Singapore math

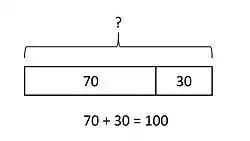
A bar model used to solve an addition problem. This pictorial approach is typically used as a problem-solving tool in Singapore math.

Singapore math teaches students mathematical concepts in a three-step learning process: concrete, pictorial, and abstract. This learning process was based on the work of an American psychologist, Jerome Bruner. In the 1960s, Bruner found that people learn in three stages by first handling real objects before transitioning to pictures and then to symbols. The Singapore government later adapted this approach to their math curriculum in the 1980s.